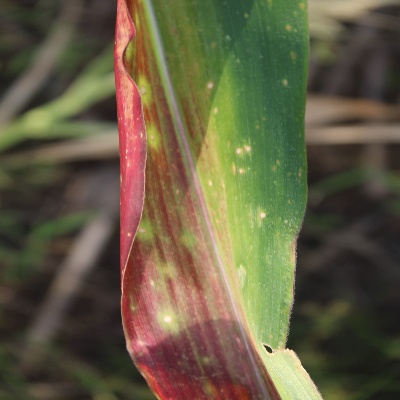
Label: Corn_(Maize)___Leaf_Spot